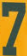
Number: 7